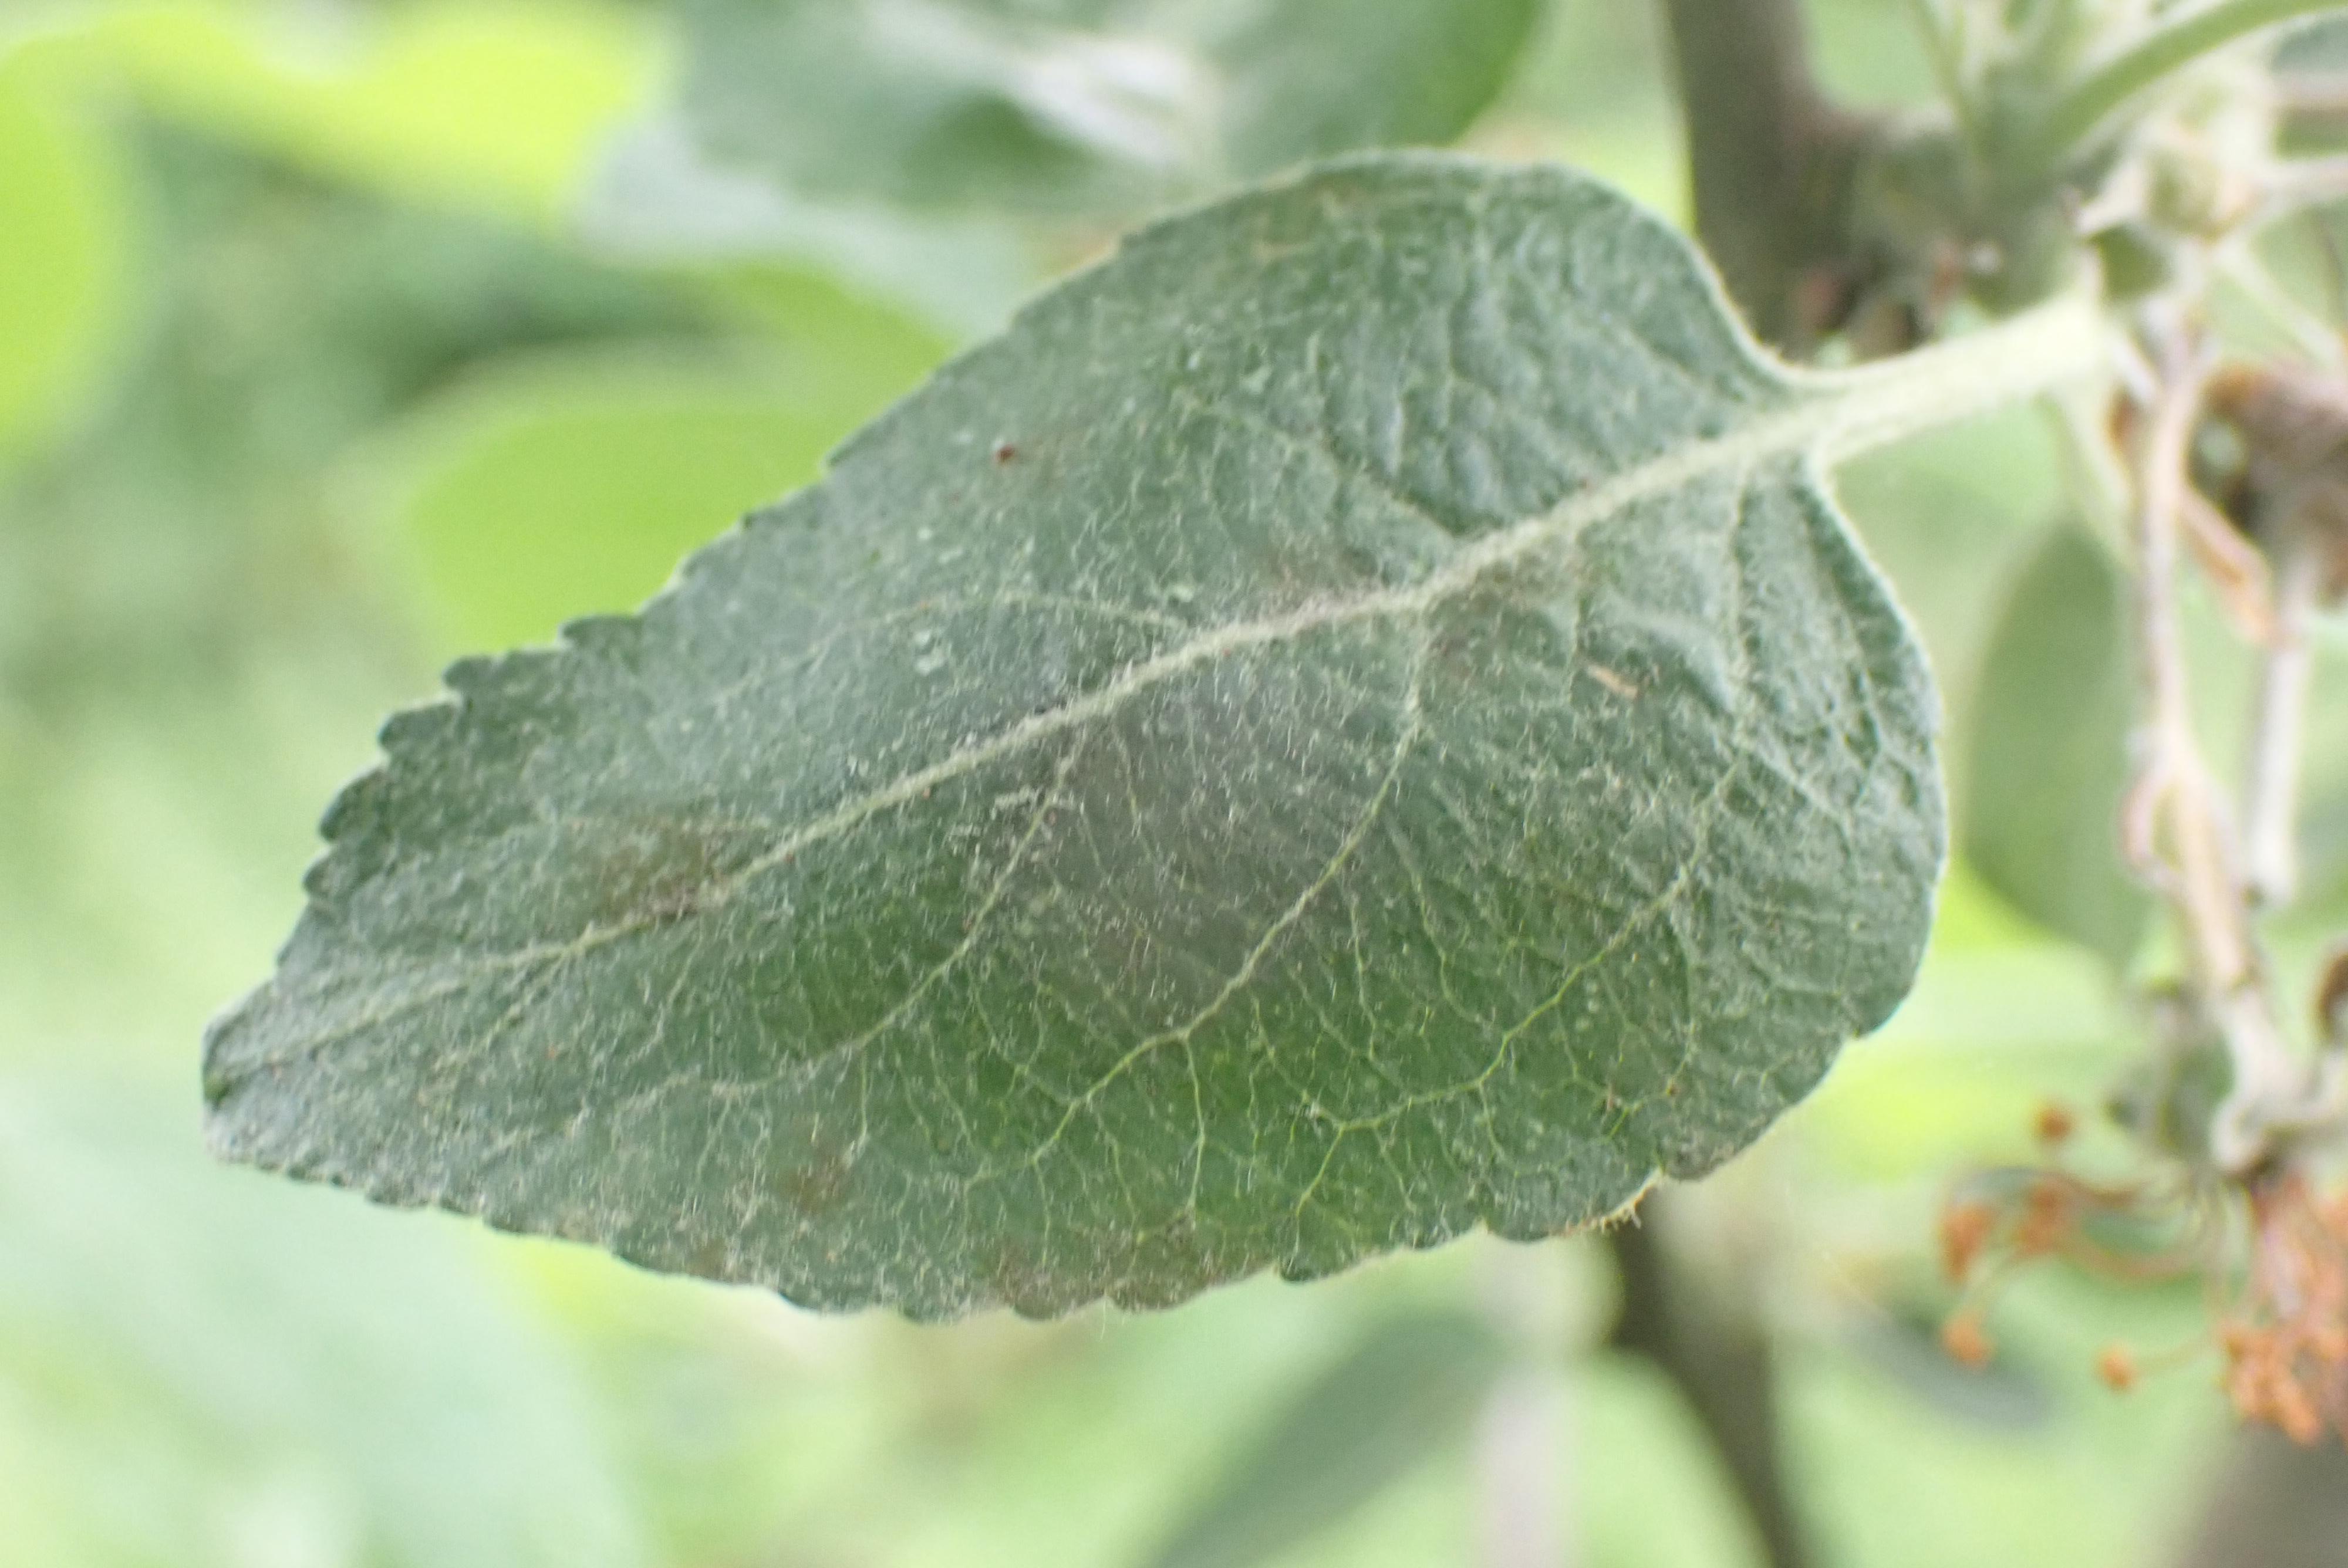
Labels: powdery_mildew